Palazzo Zevallos Stigliano

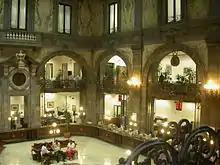
Interior courtyard.

Over the decades following the end of the 19th century, the palace was acquired by the Banca Commerciale Italiana, and reconstruction was pursued under architect Luigi Platania. The facade acquired its present look, and a monumental marble staircase was installed, which is surrounded by 19th century frescoes by Giuseppe Cammarano and Gennaro Maldarelli. The frescoes include Cammarano's "Apotheosis of Sappho" (1832). The courtyard was made into a stunning covered public hall vaulted by a glass ceiling with a floral motifs. The palace became a public museum and gallery. In 2001 Banca Intesa, became the Intesa Sanpaolo.